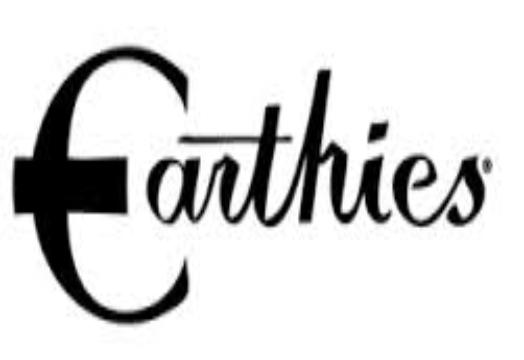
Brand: Earthies
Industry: Clothes